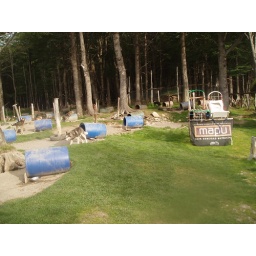
Husky dogs and sleds, possibly the most southerly dog sled team in the world barring Antarctica.